Alaska Airlines

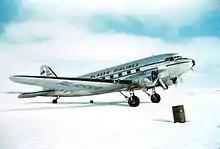
Alaska Airlines Douglas DC-3, one of the aircraft purchased by the airline after World War II

In 1945, Alaska Airlines hired its first stewardesses. In 1947, James Wooten became president of the airline and began an effort to expand the company. Under his leadership, the airline purchased many surplus military aircraft from the government that had been used during World War II. The airline purchased Douglas DC-3s, Douglas DC-4s, and Curtiss-Wright C-46 Commandos. Alaska Airlines was the first carrier certified to operate DC-3s on skis.